An-Nazi'at

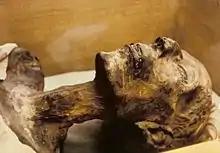
Mummy of Ramesses II

An-Nāziʻāt ("Those Who Pull Out", in reference to "the angels who tear out the souls of the wicked") is the seventy-ninth sura of the Qur'an, with 46 ayat. Its name derived from the word "wan-nazi‘at" with which it opens. The root (n-z-‘) roughly means "to yank out with great force", although it can also mean "to yearn for" or "to yearn after".